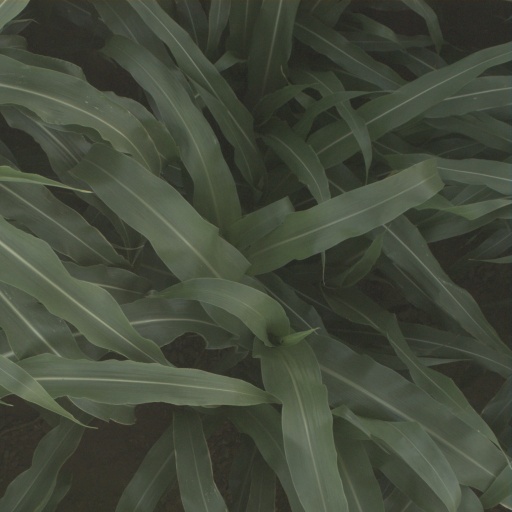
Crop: sorghum